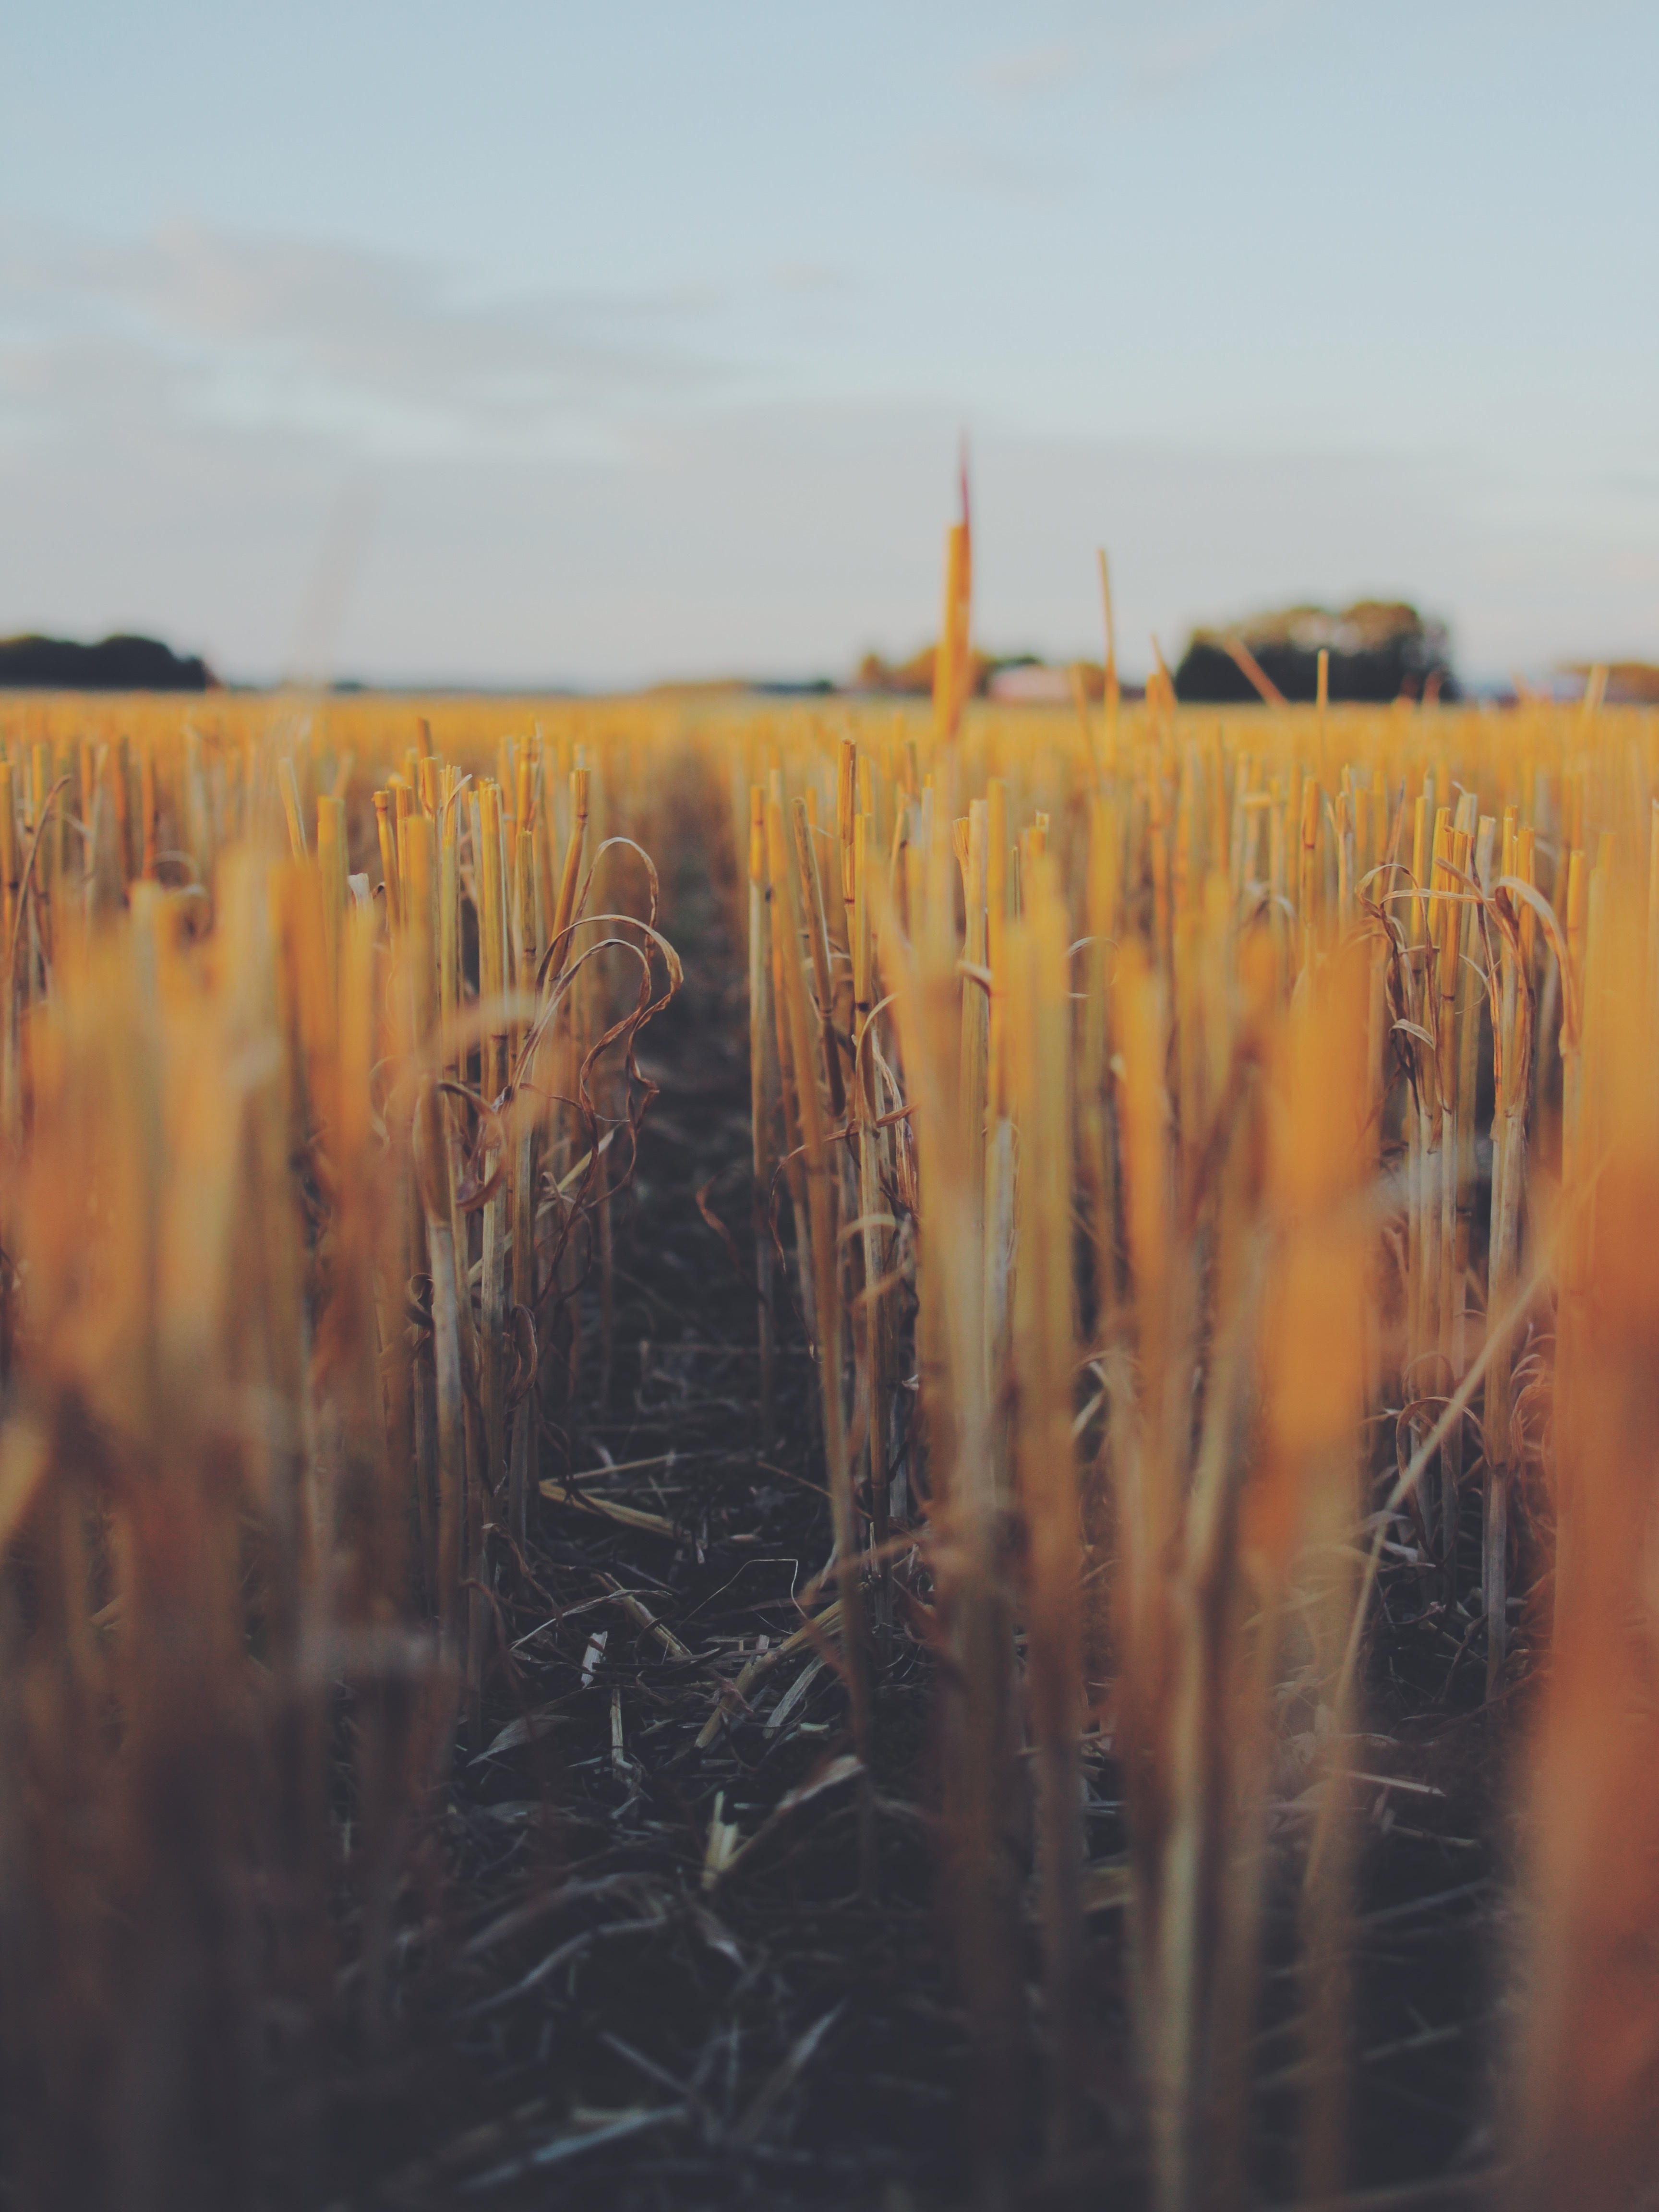
landscape, horizon, sunset, field, farm, prairie, sunlight, morning, fall, flower, dry, evening, rural, food, golden, reflection, crop, autumn, agriculture, season, farmland, straw, withered, crops, cereals, remains, harvested, grains, yellwo, natural environment, grass family